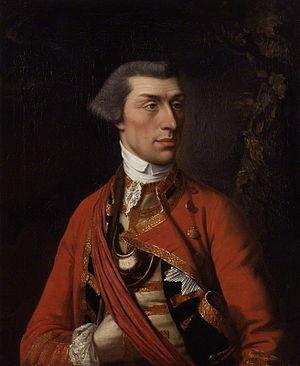
Eyre Coote, né en 1726 près de Limerick, en Irlande, et mort le 28 avril 1783 à Madras, aujourd'hui Chennai, était un général britannique.
Haidar Alî est le dirigeant de facto, puis ultan du royaume de Mysore en Inde du Sud de 1761 à sa mort.